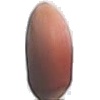
Label: Hazelnut 1